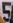
Number: 5